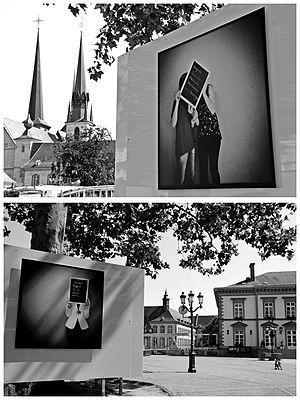
François Besch, né le 11 avril 1963 à Esch-sur-Alzette, est un artiste, journaliste et photographe luxembourgeois. Il fait figure de pionnier de la photographie artistique par smartphone.